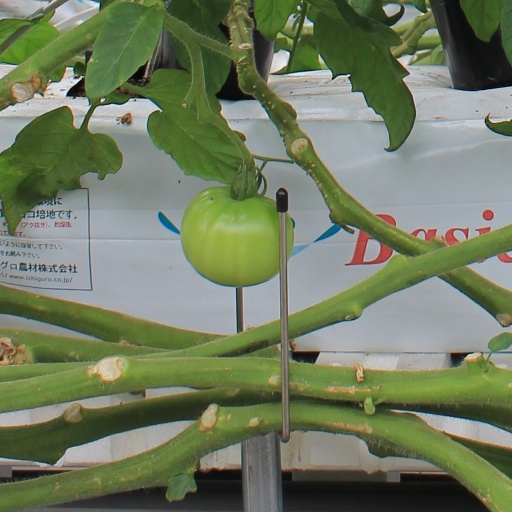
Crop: tomato